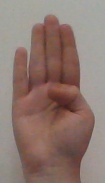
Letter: kaaf